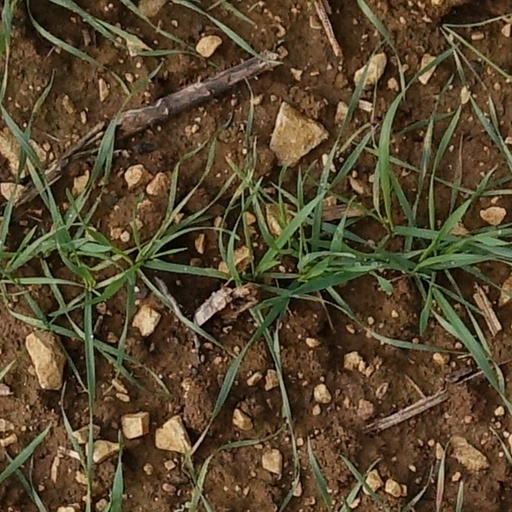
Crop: wheat